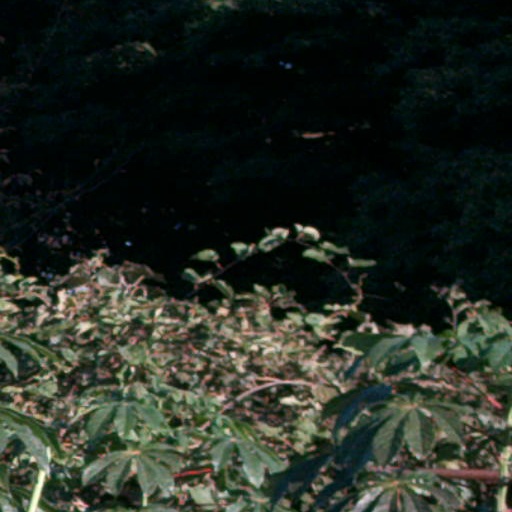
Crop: cassava